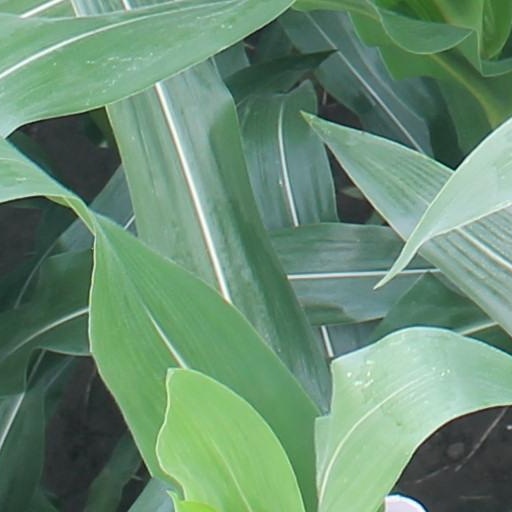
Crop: maize; corn